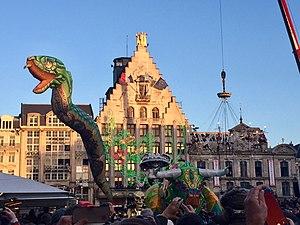
Parade Eldorado lille3000, mai 2019
Lille 3000 est une association représentant un programme culturel promu par la ville de Lille et par le comité d'organisation de Lille 2004. Lille 3000 se veut comme une continuité du dynamisme insufflé par Lille en 2004 en tant que Capitale européenne de la culture.